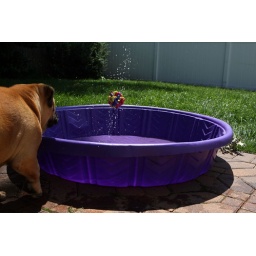
You try throwing a ball in the water while trying to focus for the perfect shot :/